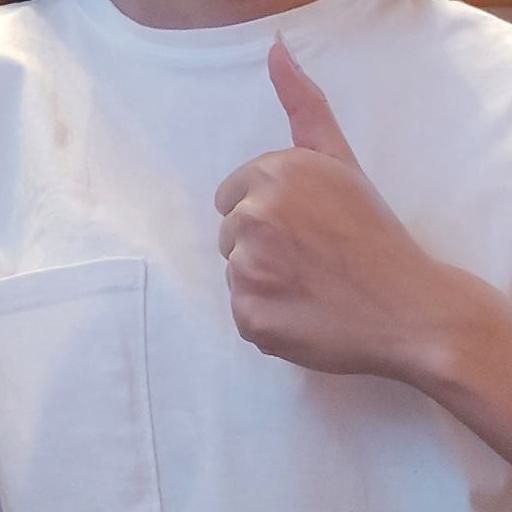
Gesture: like